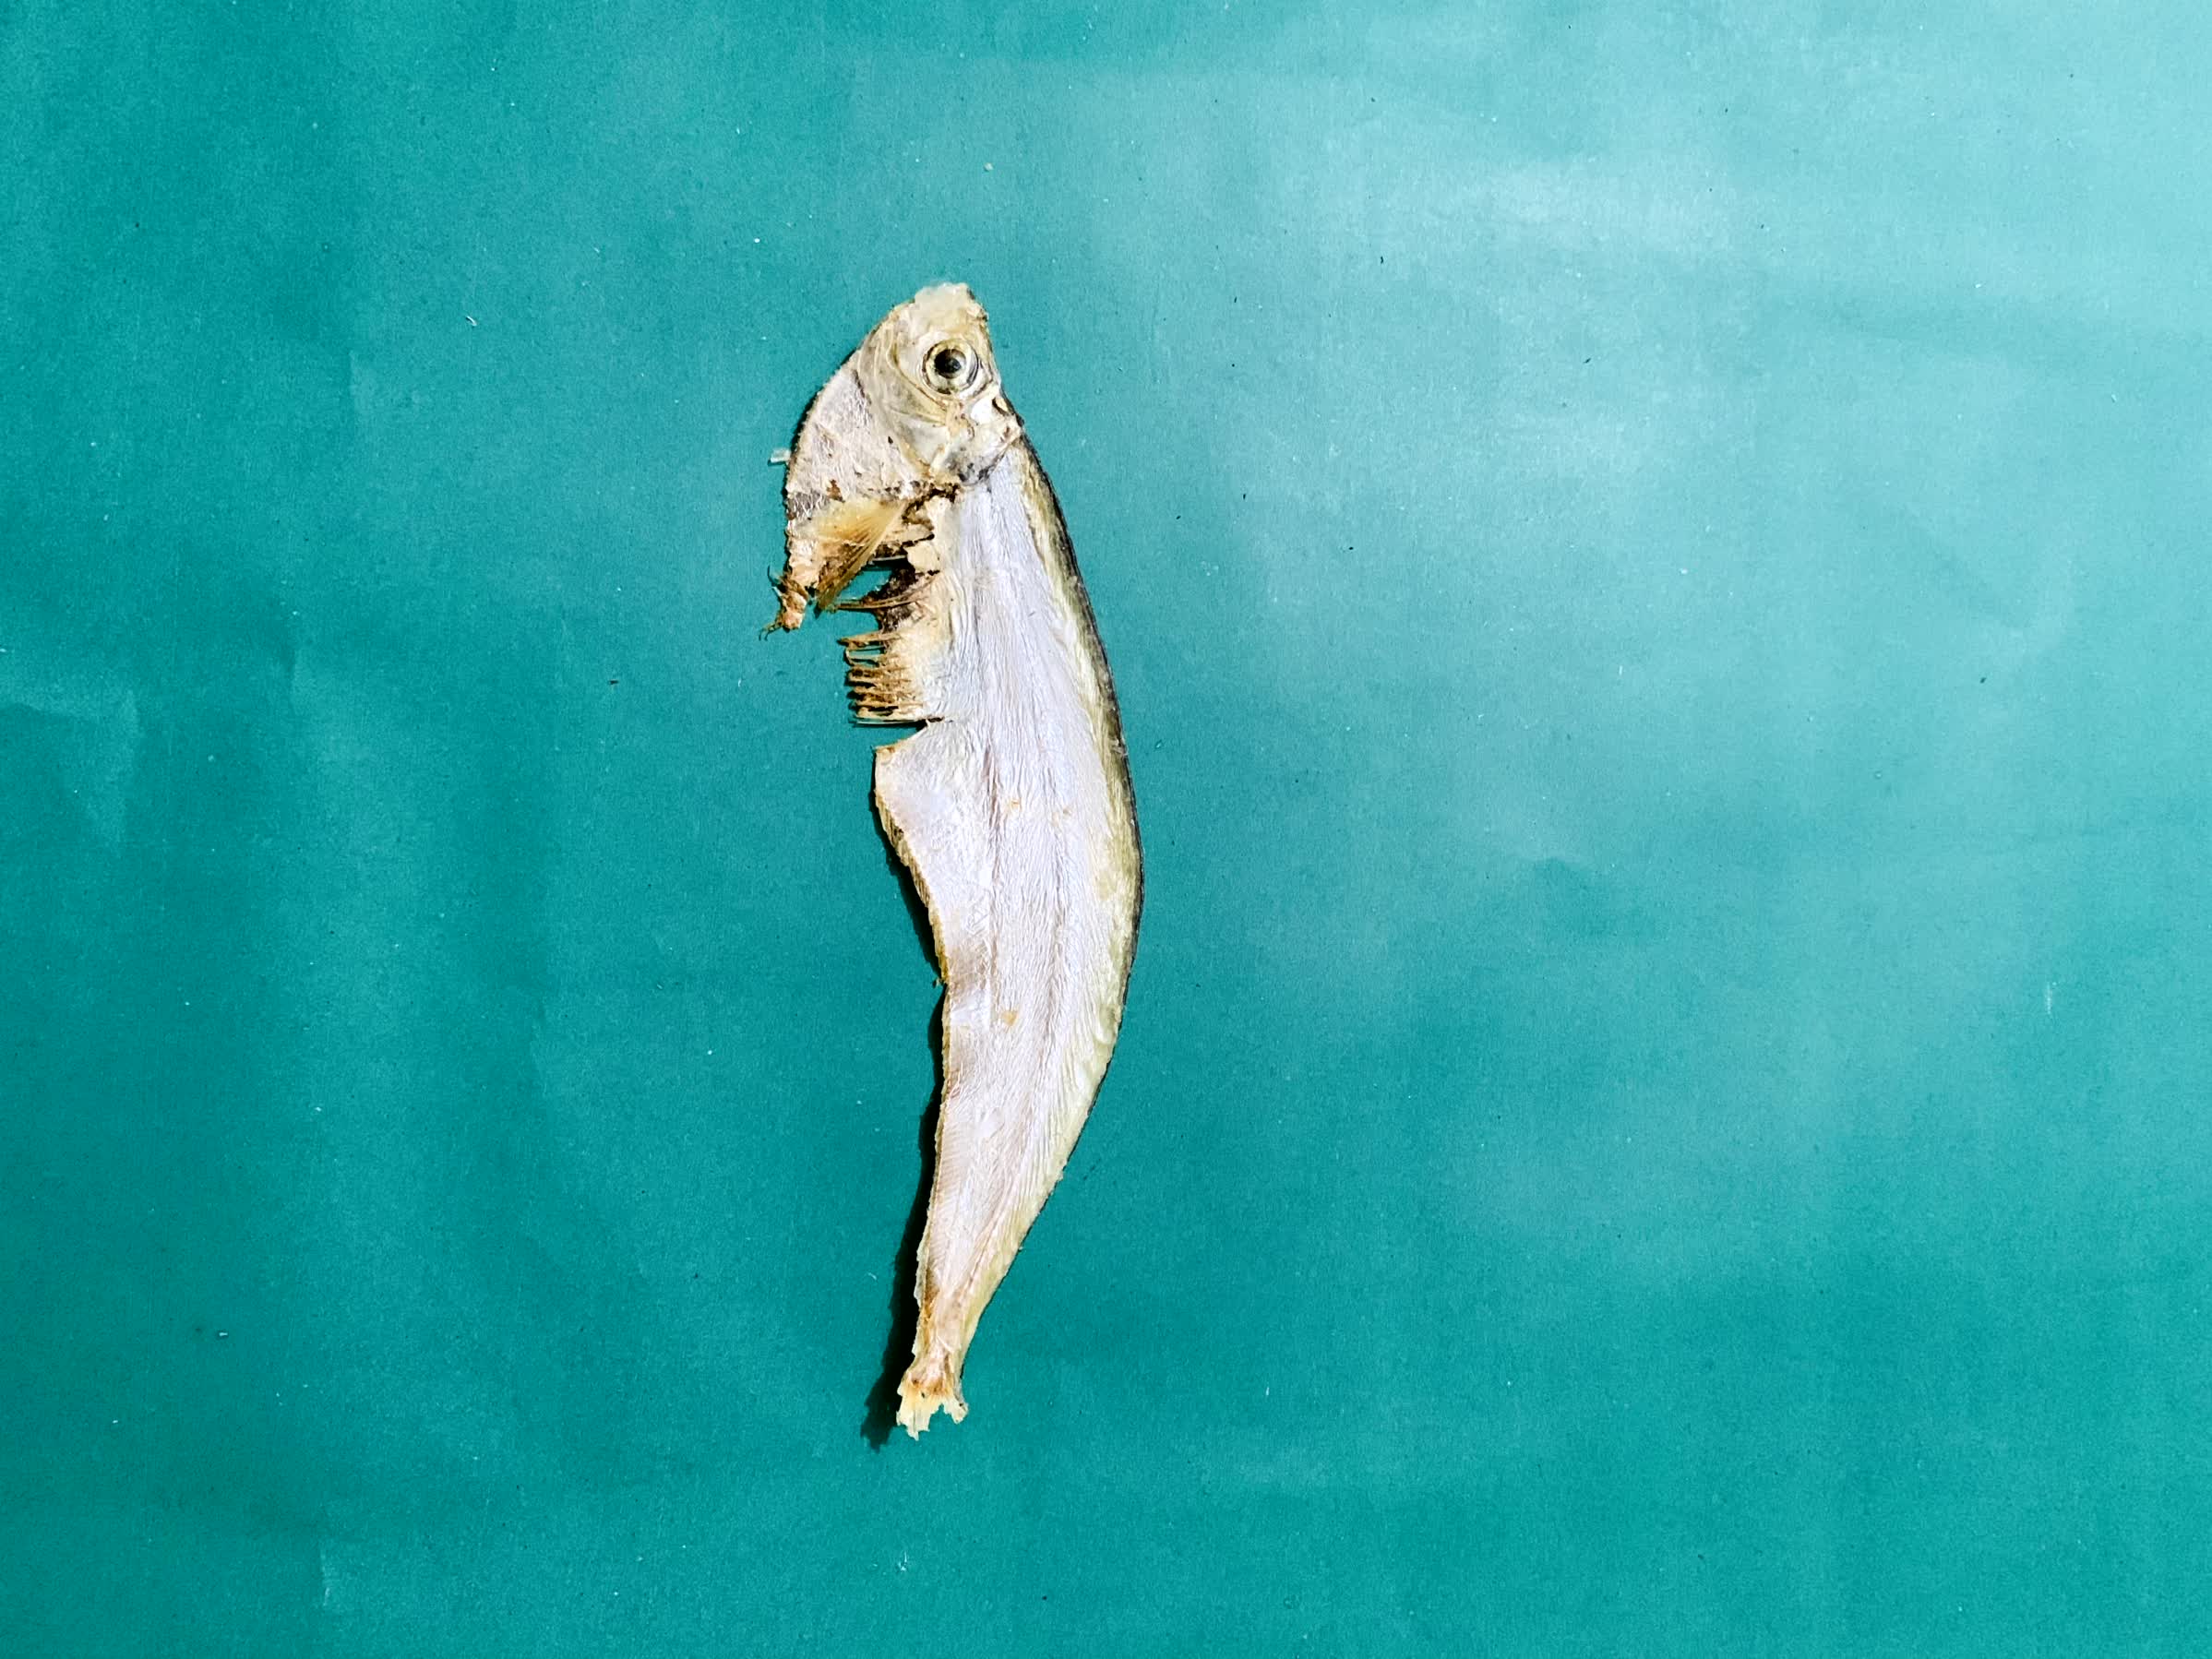
Species: Shukna Feuwa